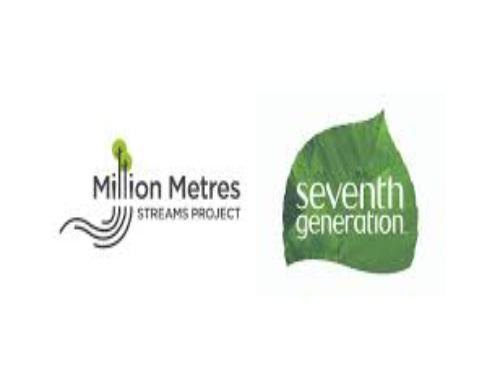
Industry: Necessities